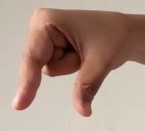
ASL sign: Q